Empire of India Exhibition

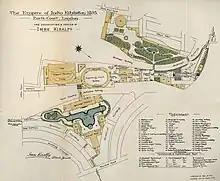
Plan of the exhibition from the official catalogue

The Empire of India Exhibition took place at Earls Court in London in 1895. Indian scenery was reproduced and there were displays which reflected the country's past and present states. The overall theme was that modern India was the product of British patience and genius. It was organised by Imre Kiralfy.